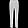
Label: Trouser